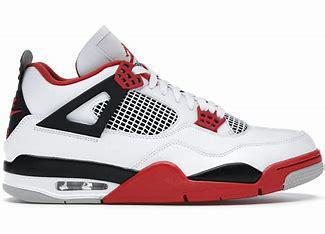
Brand: Jordan
Model: 4 Retro